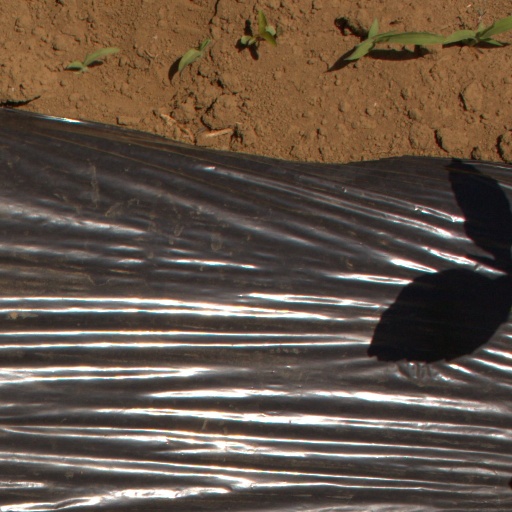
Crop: Jerusalem artichoke